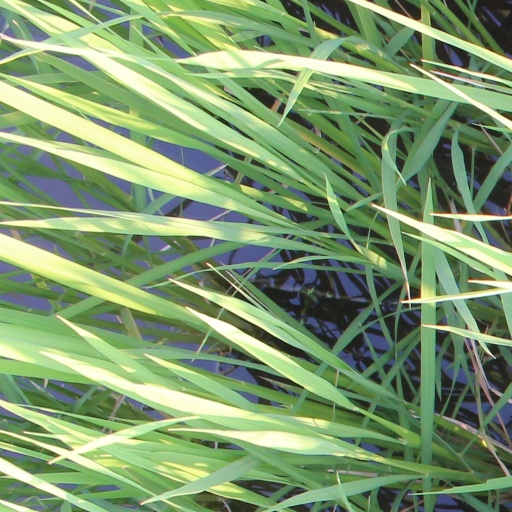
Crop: rice